Border Roundup

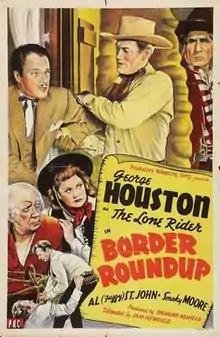
Theatrical release poster

Border Roundup is a 1942 American Western film directed by Sam Newfield and written by Joseph O'Donnell. The film stars George F. Houston as the Lone Rider, Al St. John as his sidekick "Fuzzy" Jones, and Dennis Moore as Sheriff Smoky Moore, with Patricia Knox, Charles King and I. Stanford Jolley. The film was released on September 18, 1942, by Producers Releasing Corporation.